Burhan Sönmez

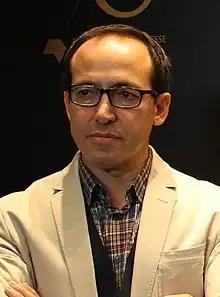
Burhan Sönmez, 2017

Burhan Sönmez (born 1965) is a Kurdish novelist from Turkey. He is the President of PEN International, elected at the Centennial Congress in 2021. He is also Senior Member and a By-Fellow of Hughes Hall College, University of Cambridge.